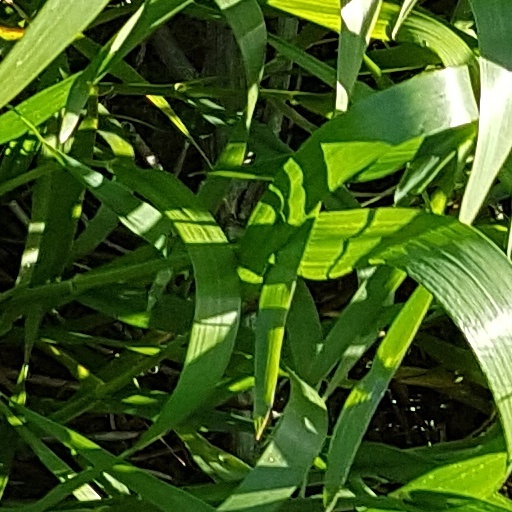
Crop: wheat